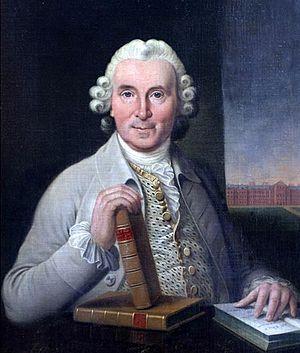
Les Aventures de Roderick Random ou Roderick Random, en anglais, The Adventures of Roderick Random, publié en 1748, est le premier roman de Tobias Smollett. Le roman n'a d'abord pas été signé, mais lorsque son succès s'est confirmé, l'auteur en a reconnu la paternité. Si Paul-Gabriel Boucé défend âprement la thèse que l'assimilation entre Smollett et ses personae de fiction, en particulier son héros, a été fort dommageable à sa réputation littéraire, il ne semble pas y avoir de doute que Roderick Random s'appuie, au moins en partie, sur l'expérience personnelle de l'auteur embarqué dans la Royal Navy comme assistant-chirurgien, en particulier lors du siège de Carthagène.
L'erreur scientifique consiste en un raisonnement ou une procédure ne respectant pas un ensemble de règles reconnues par la communauté scientifique. À la différence de la fraude scientifique, elle est involontaire. Elle se retrouve dans tous les domaines des sciences sous de multiples formes. Les erreurs scientifiques doivent aussi être distinguées des idées reçues du moins toutes celles qui ne sont pas partagées par une partie de la communauté scientifique.
James Lind, né le 4 octobre 1716 à Édimbourg et mort le 13 juillet 1794 à Gosport, est un médecin écossais et un pionnier de l'hygiène dans la marine royale britannique.